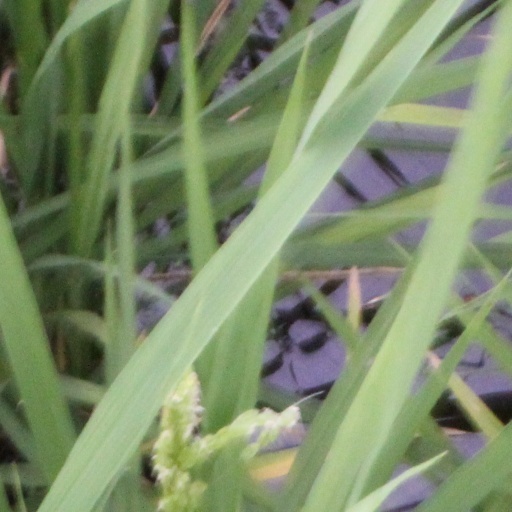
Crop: rice